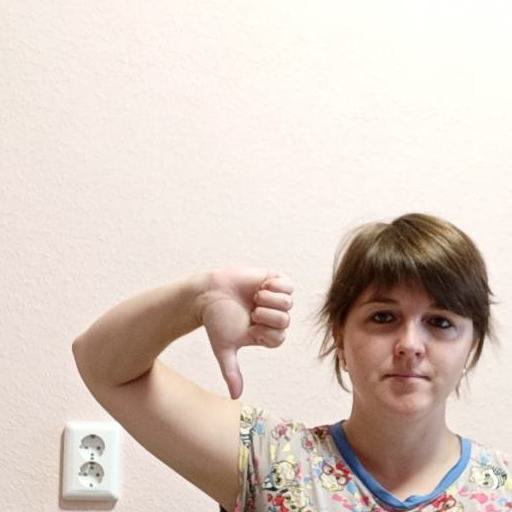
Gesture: dislike